Homestuck

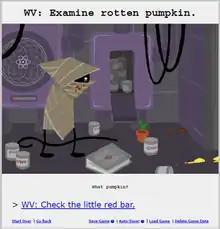
A screenshot of "Homestuck" page 668

While nominally a webcomic, "Homestuck" consists of a combination of static images, animated GIFs, and instant message logs. Generally, pages included a single panel, and navigational links to successive pages are phrased similarly to commands in interactive fiction games. Additionally, unlike previous works from Andrew Hussie which exclusively relied on GIF images for animation, "Homestuck" introduced complex animations and browser games made with Adobe Flash, many involving contributions from fan artists. According to academic Kevin Veale of Massey University, "Homestuck" used these various methods of engagement to manipulate its readers' experiences in order to tell a multilayered non-linear story.